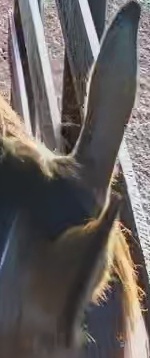
Face region: ears (position_of_ears)
Pain indicator: moderately_present